Hà Giang province

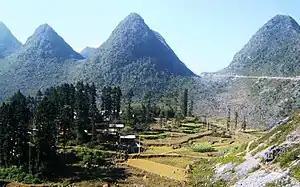
Residence of the H'Mông Lord on Turtle Hill in Sà Phìn commune, Hà Giang province

Phương Thiện Cave is to the south of Hà Giang city. It is the location of many sights, especially natural caves and grottos of Doi, Lang Lô and Phương Thiện. The surrounding area is also known for its plums, pears, oranges, apples and Tuyết Sơn tea above . Chui Cave lies to the south of Hà Giang. It is set about into the face of the hill. Tiên Cave is from Hà Giang city. According to folklore, heavenly female beings came there to bathe in the lunar new year, thus its name. The local populace uses it as a water source and to pray for good luck in the new year.